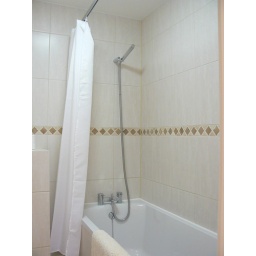
No. 01 Bakhaty House family bathroom shower over bath